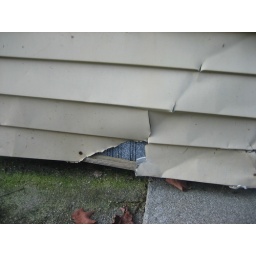
We think a truck hit the side of the house at some point. There is a vertical line of dents in the siding.